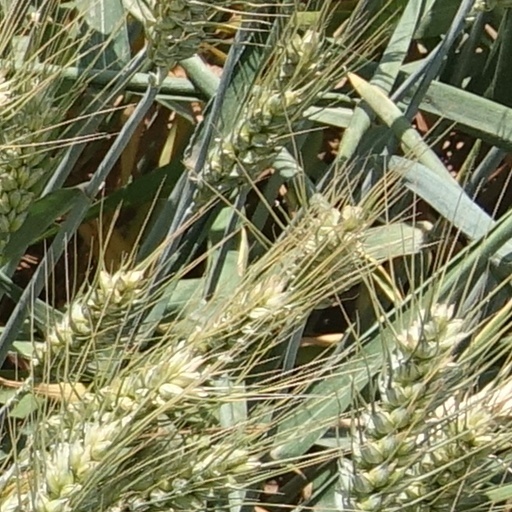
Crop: wheat